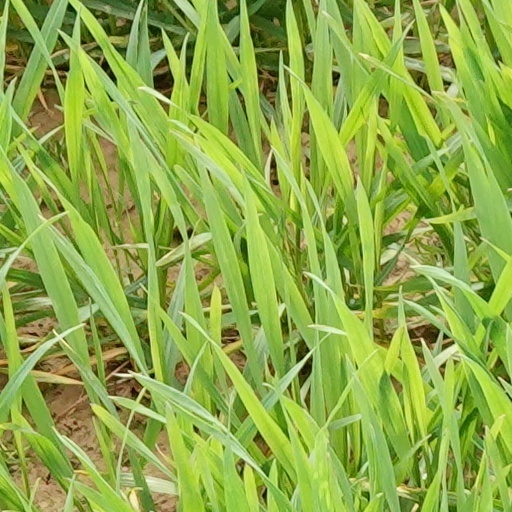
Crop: wheat